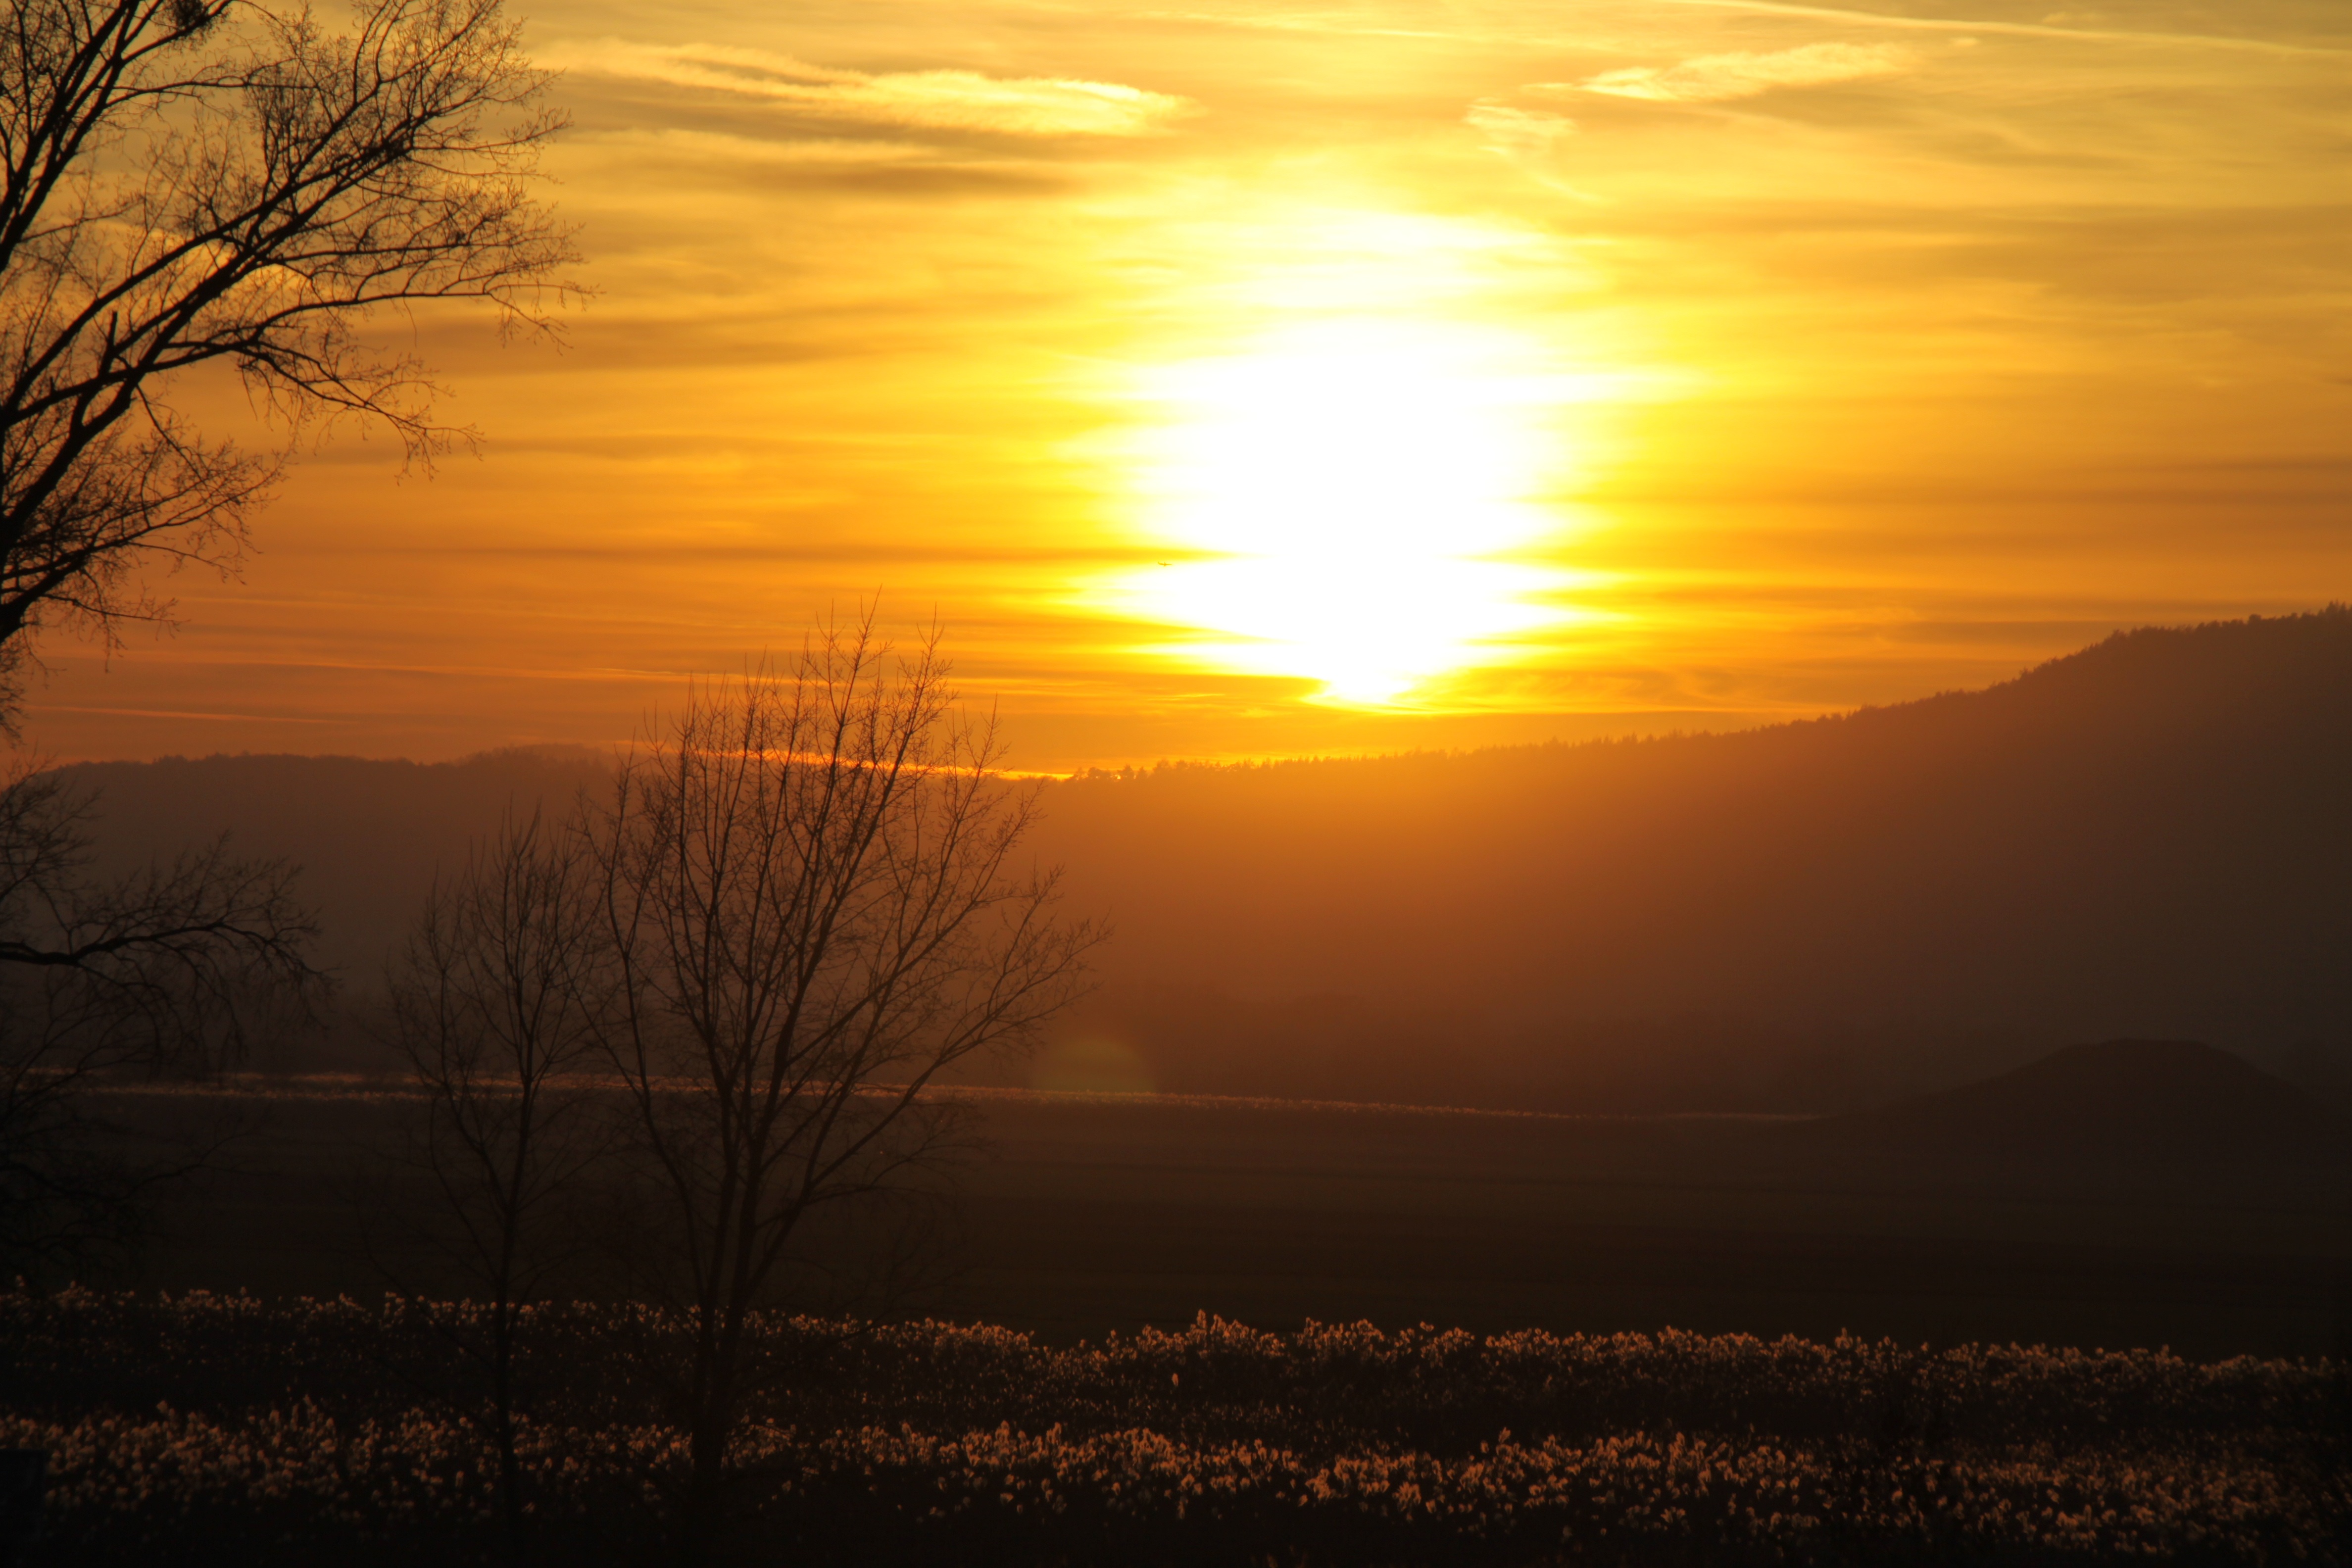
horizon, cloud, sky, sun, sunrise, sunset, field, sunlight, morning, dawn, atmosphere, dusk, evening, mood, afterglow, atmospheric phenomenon, red sky at morning